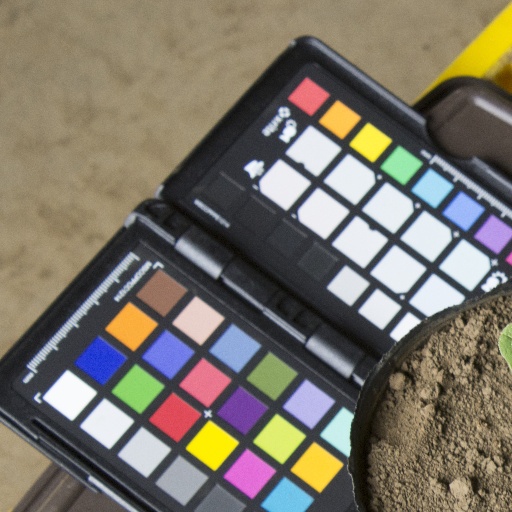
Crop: soybean